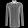
Label: Shirt